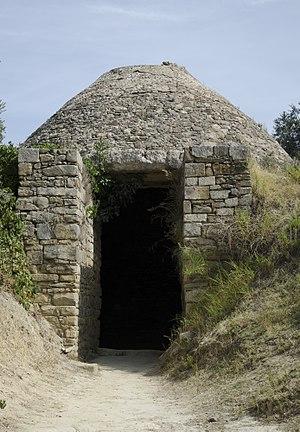
Le palais de Nestor est le nom donné à un palais mycénien, un type de bâtiments caractéristique de la civilisation mycénienne. Datant de l’Helladique récent, il s'agit du palais le mieux conservé à ce jour. Il est situé à Ano Englianos dans la région de Messénie, en Grèce, à 17 km au nord de la ville moderne de Pylos. Il doit son nom à Nestor, roi de Pylos, un des principaux chefs achéens de l'Iliade.
Pylos, aussi connue sous le nom de Navarin, est une ville de Grèce, située en Messénie dans le sud-ouest du Péloponnèse, et bordée par la mer Ionienne. Elle est le siège de la municipalité de Pylos-Nestor, créée par le programme Kallikratis en 2010.